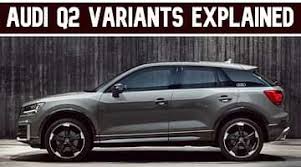
Label: noambulance